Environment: real
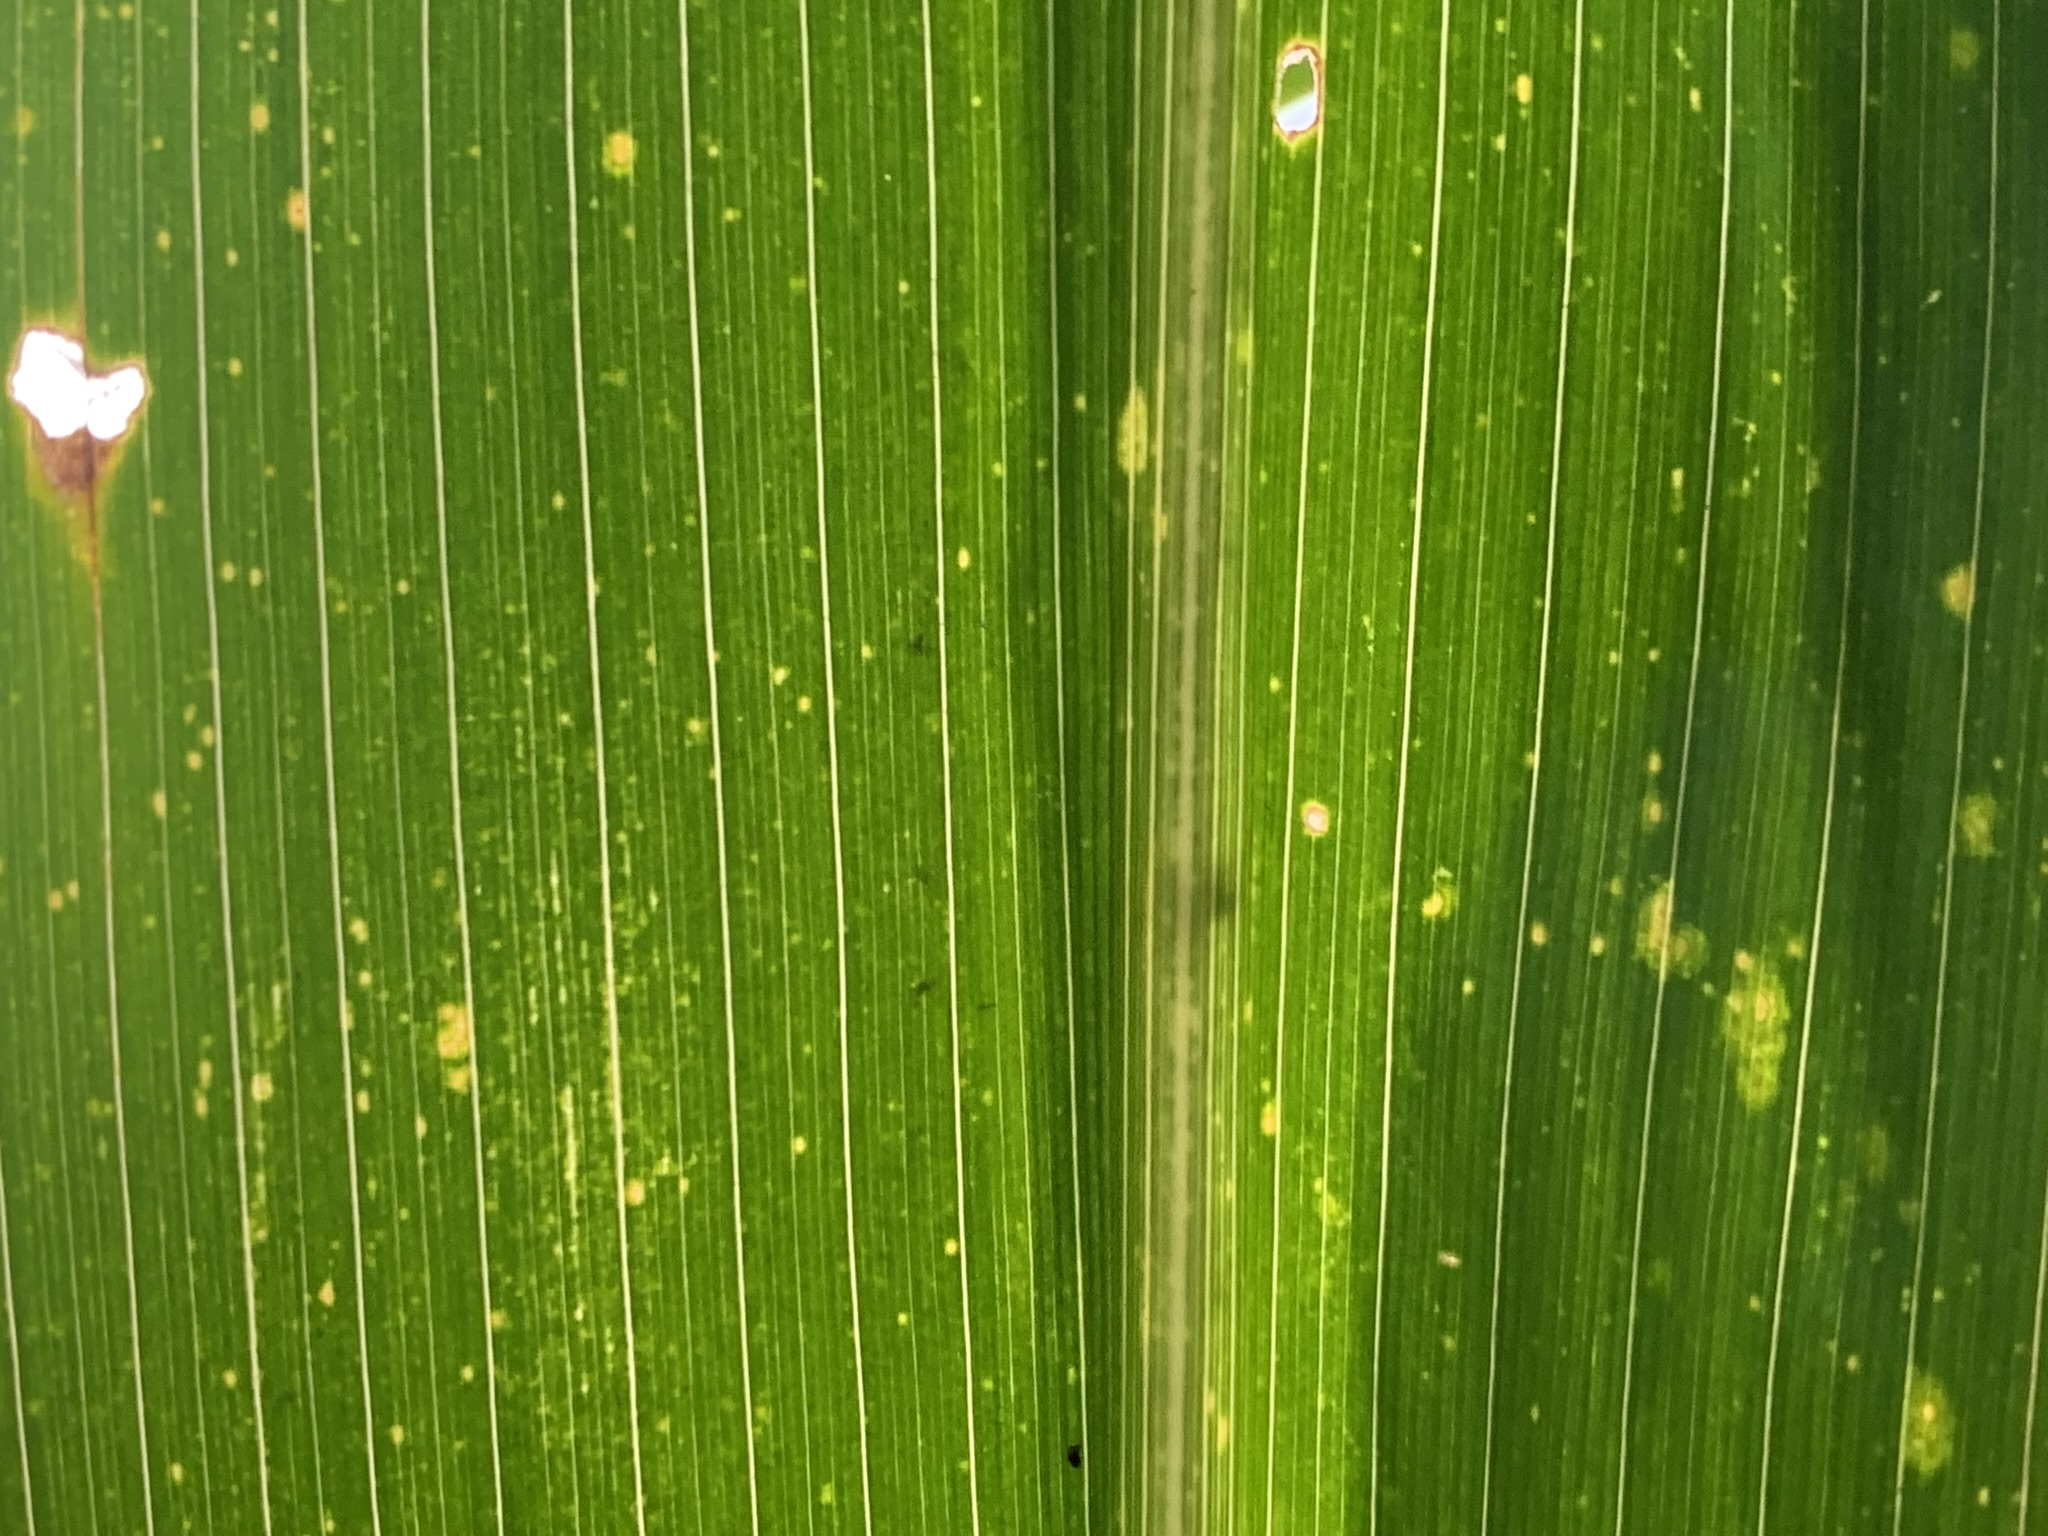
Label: lethal_necrosis